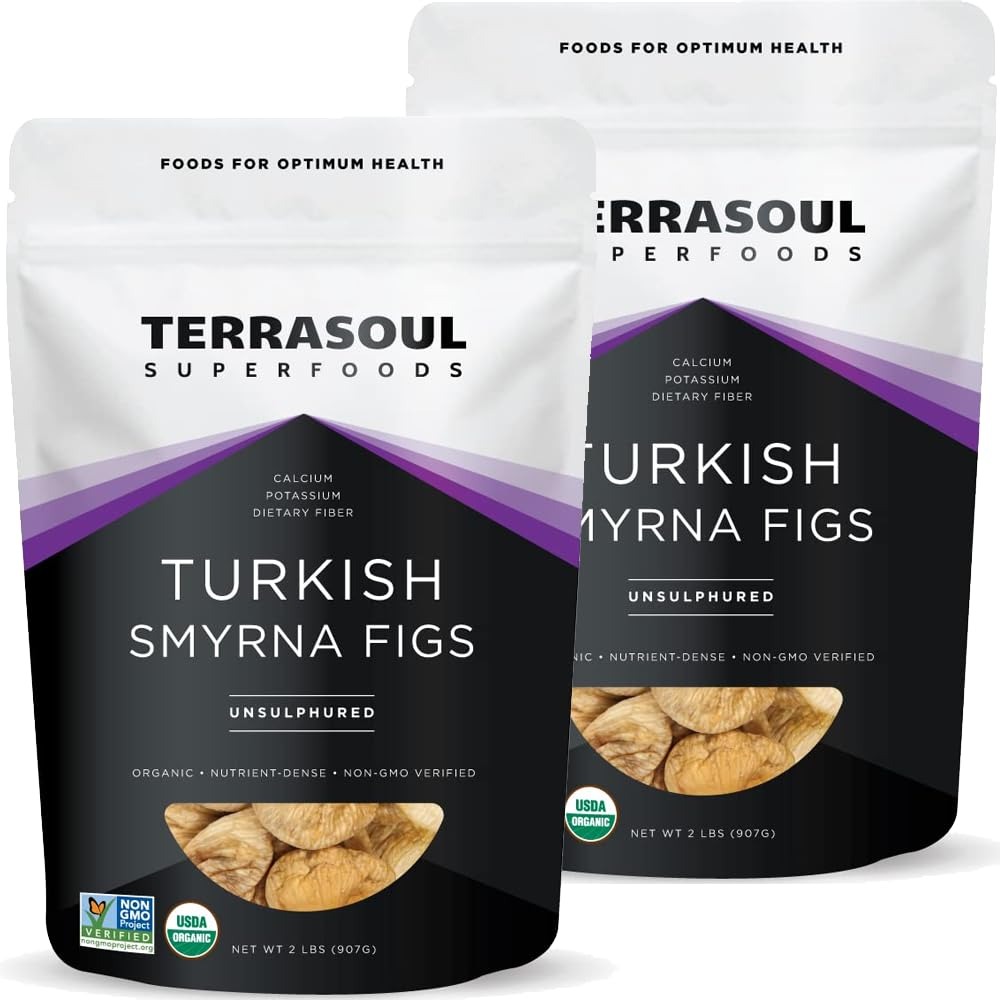
Item Name: Terrasoul Superfoods Organic Turkish Smyrna Figs, 4 Lbs (Pack of 2) - No Added Sugar | Unsulphured | Perfectly Dried
Bullet Point 1: Terrasoul Superfoods Organic Turkish Smyrna Figs, 2 Pounds per bag
Bullet Point 2: Certified Organic, Non-GMO, Earth Kosher, Raw, Gluten-Free, Vegan
Bullet Point 3: Figs are an amazingly satisfying snack and make a perfect naturally healthy treat to cure a sweet tooth
Bullet Point 4: Terrasoul Superfoods sources the freshest and highest quality superfoods from all over the planet. Our mission is to make these amazing, healthy foods available to you at the lowest prices possible while paying our growers and employees fair wages.
Bullet Point 5: 100% Money-Back Satisfaction Guarantee - We stand behind our products and offer a 30-day money back guarantee, backed by an outstanding customer service team.
Product Description: You won’t find a fresher fig than a Terrasoul fig! These beauties are naturally sweet with a soft, chewy texture. We hand-harvest only the finest figs, gently dry them and keep them at a chilly 40 degrees to preserve their delicate flavor and nutrients. Pair with nuts and chocolate, top a smoothie bowl or eat them straight from this bag!
Value: 64.0
Unit: Ounce

Price: 21.99